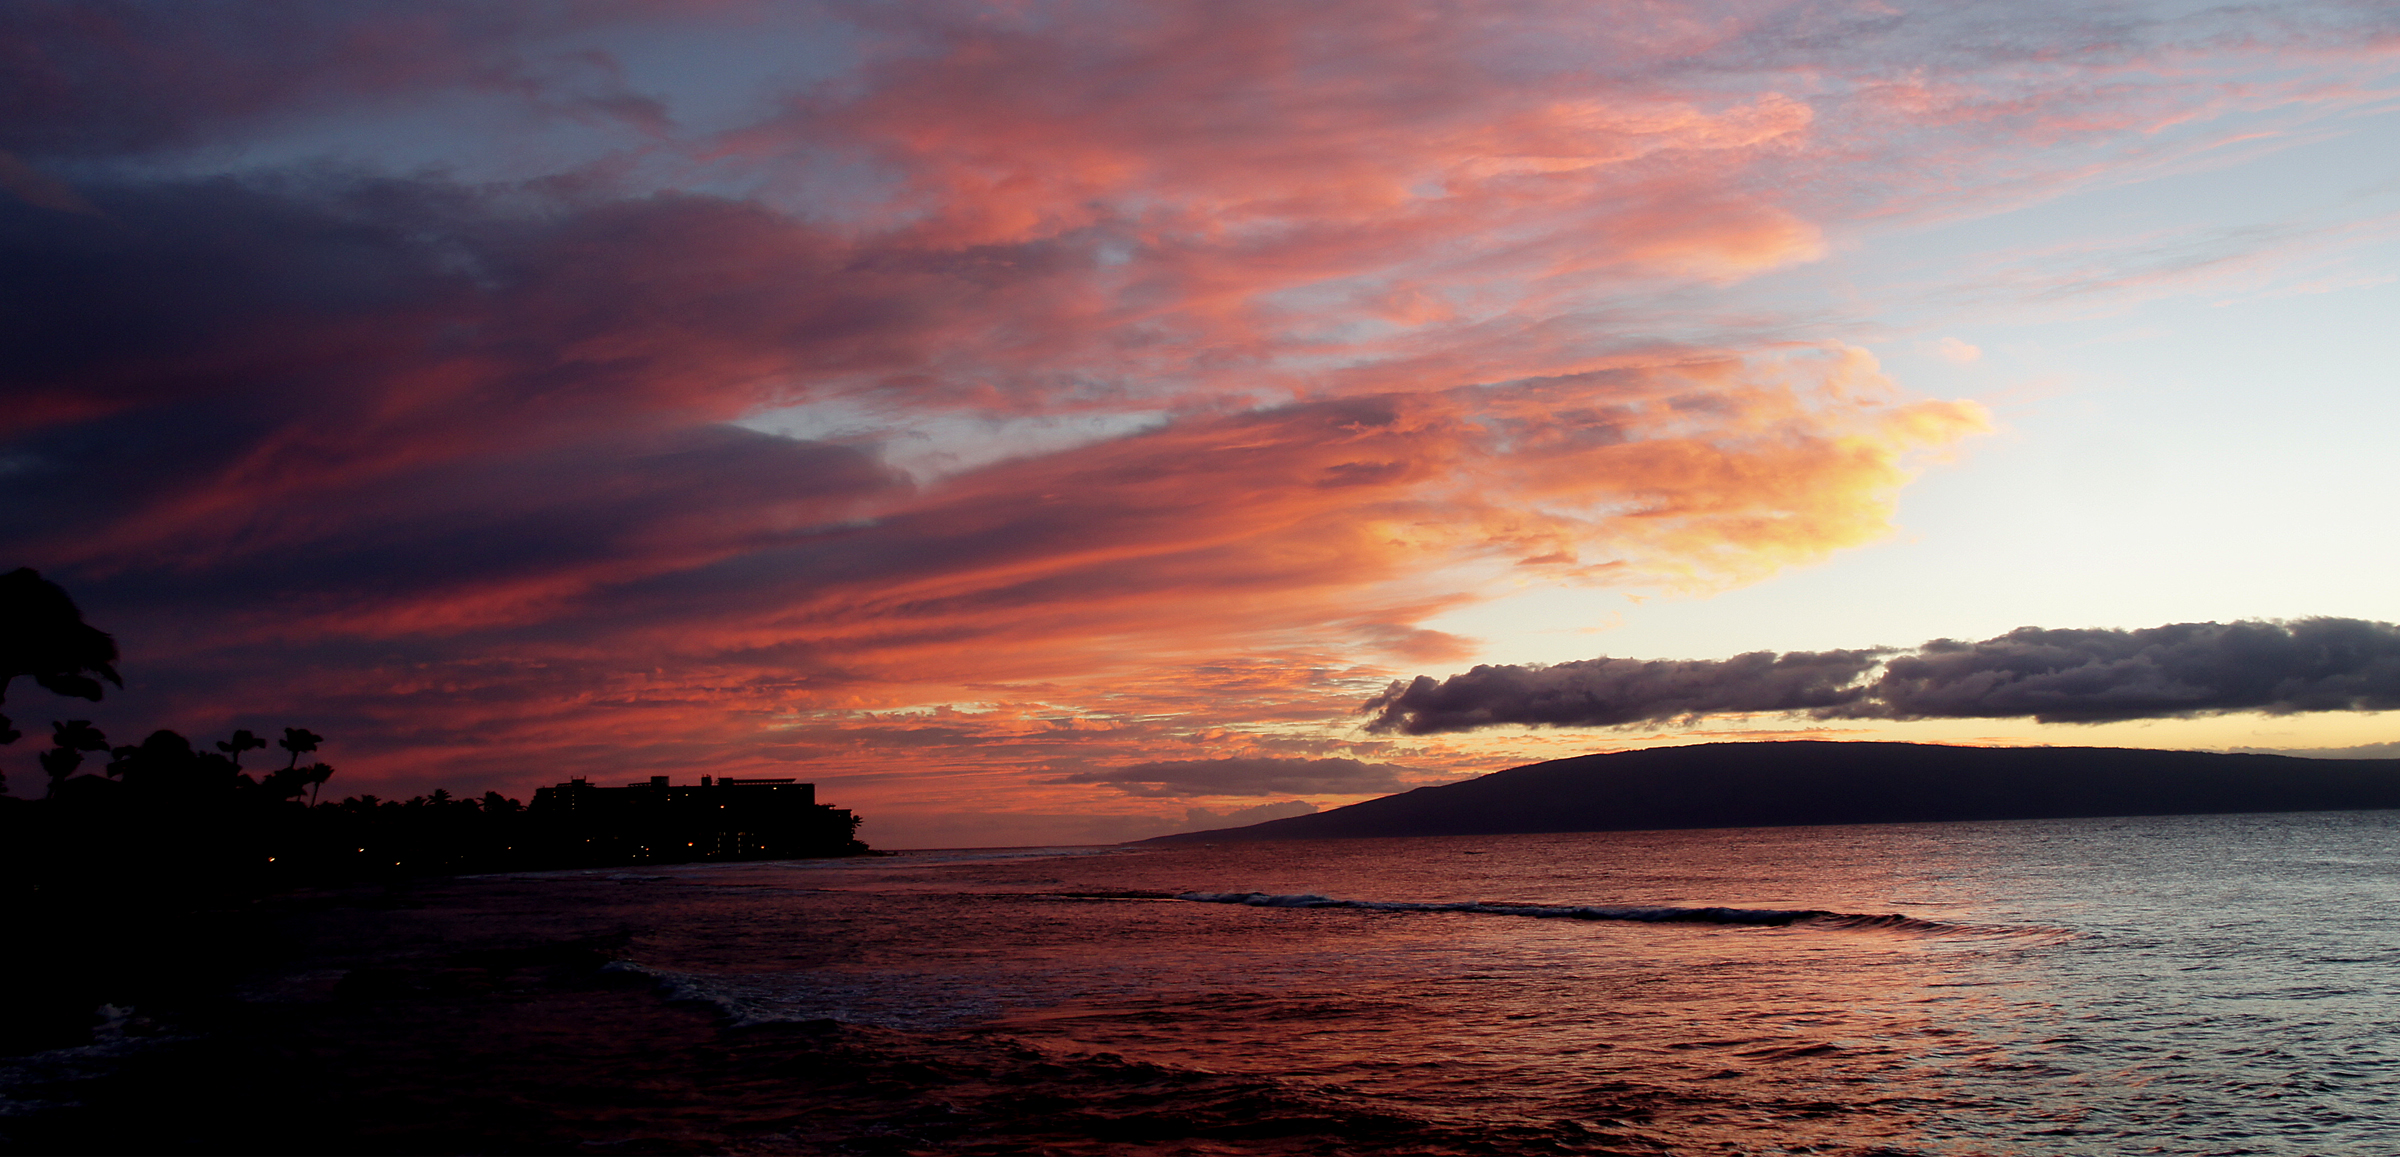
beach, sea, coast, ocean, horizon, cloud, sky, sunrise, sunset, morning, shore, wave, dawn, dusk, evening, bay, hawaii, redclouds, maui, sonyalpha, pacificisland, pacificislands, sonydslra580, tamron18270mmpzd, loch, afterglow, wind wave, red sky at morning